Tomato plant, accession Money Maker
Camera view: horizontal (90 deg, fisheye); turntable rotation: 90 degrees
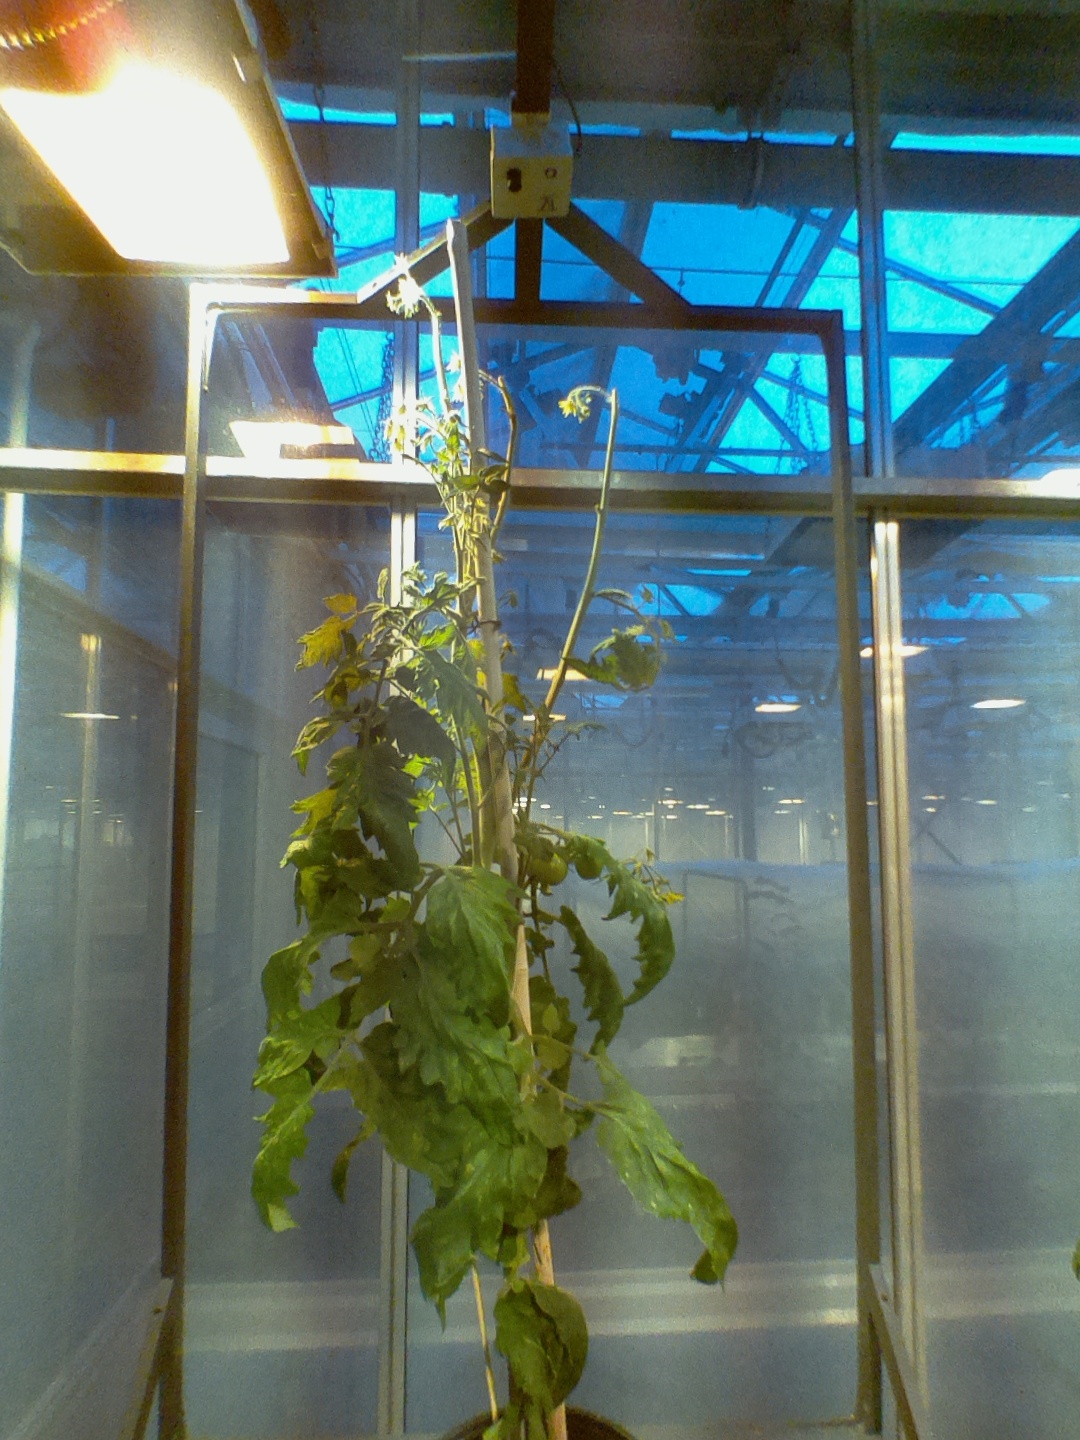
BBCH growth stage 75: 50%-60% of final fruit size